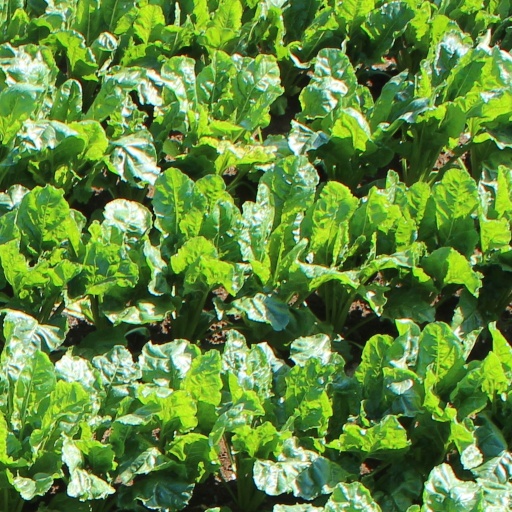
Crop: sugar beet